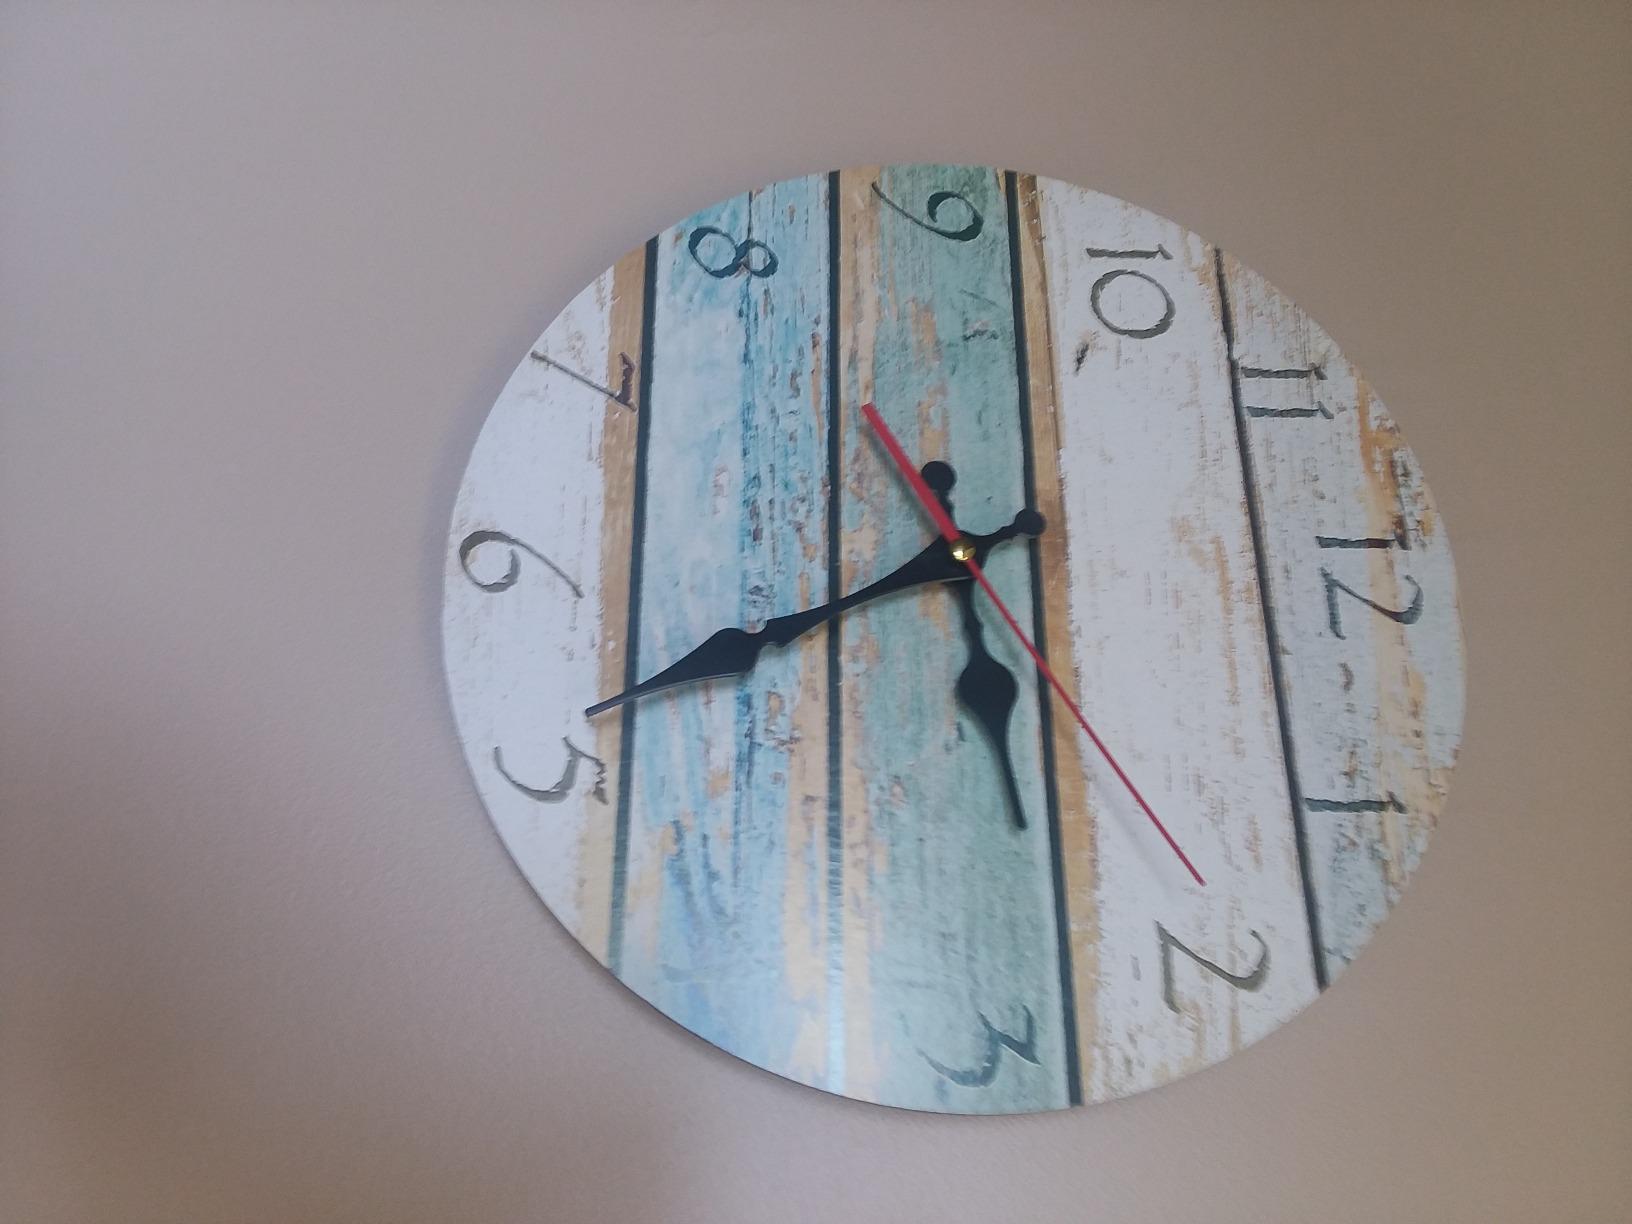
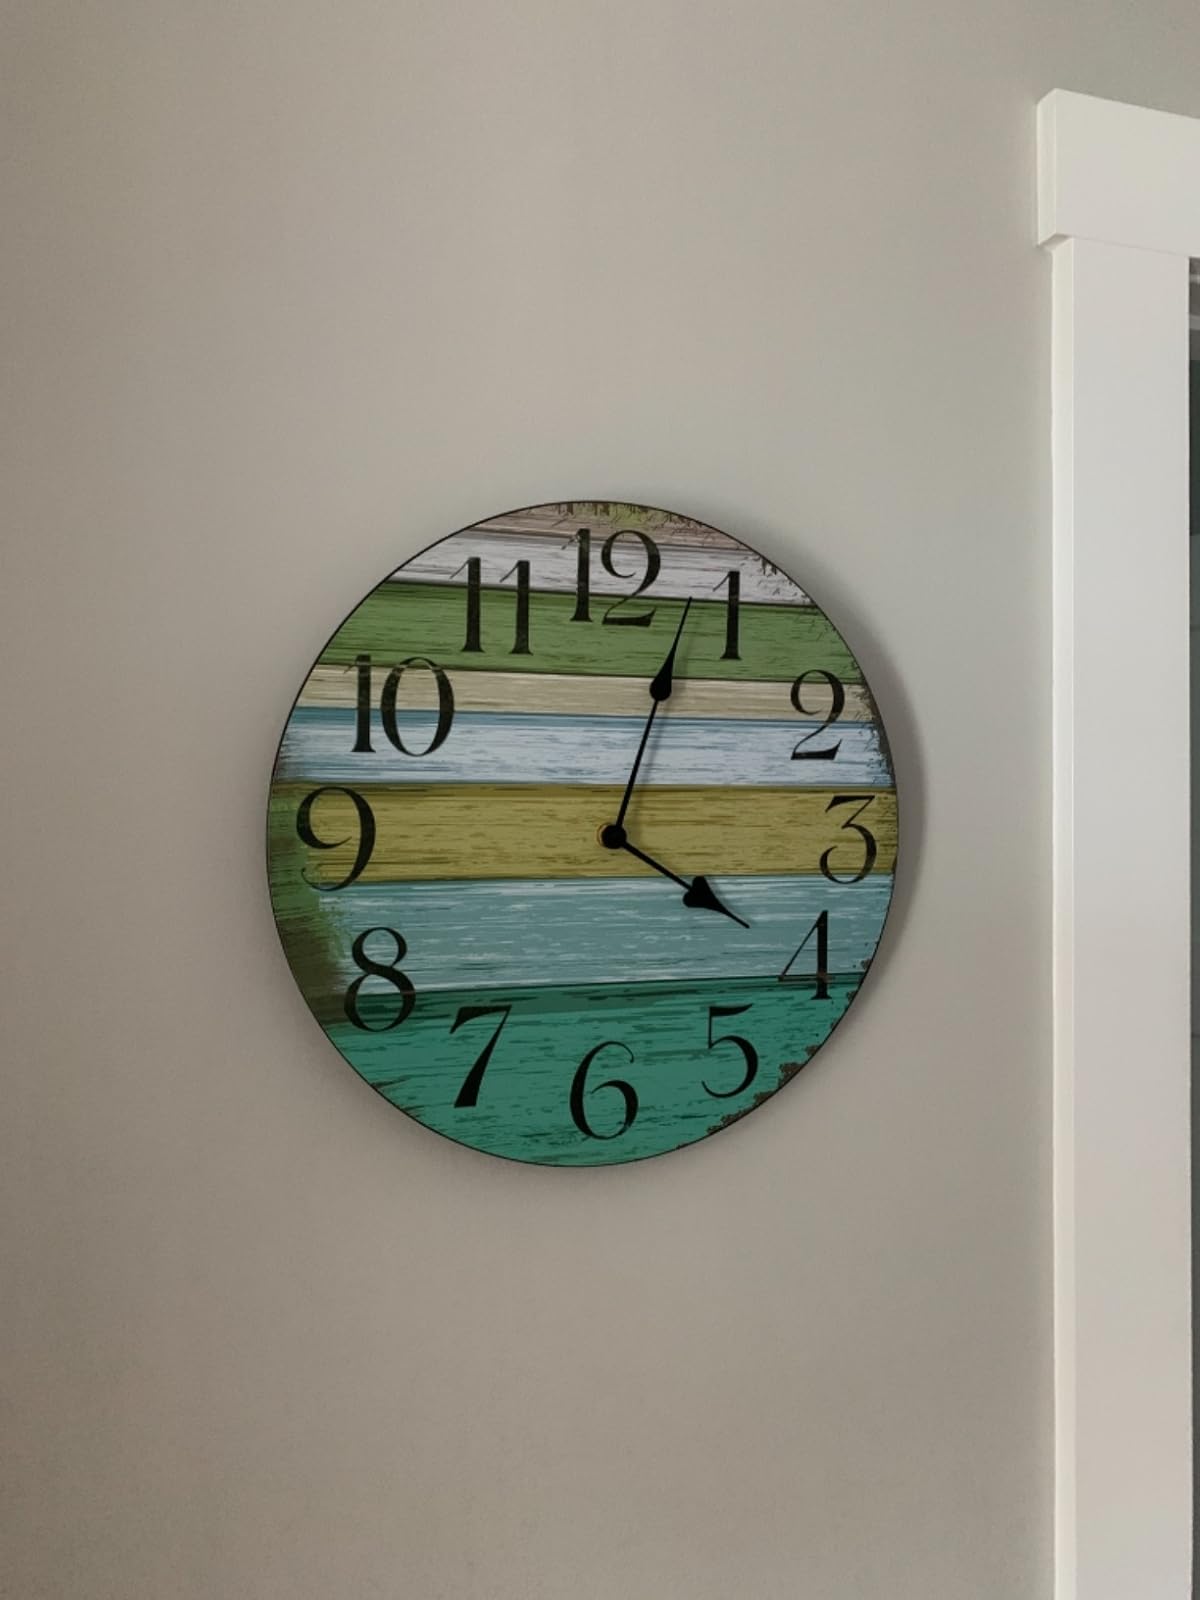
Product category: clock
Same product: no